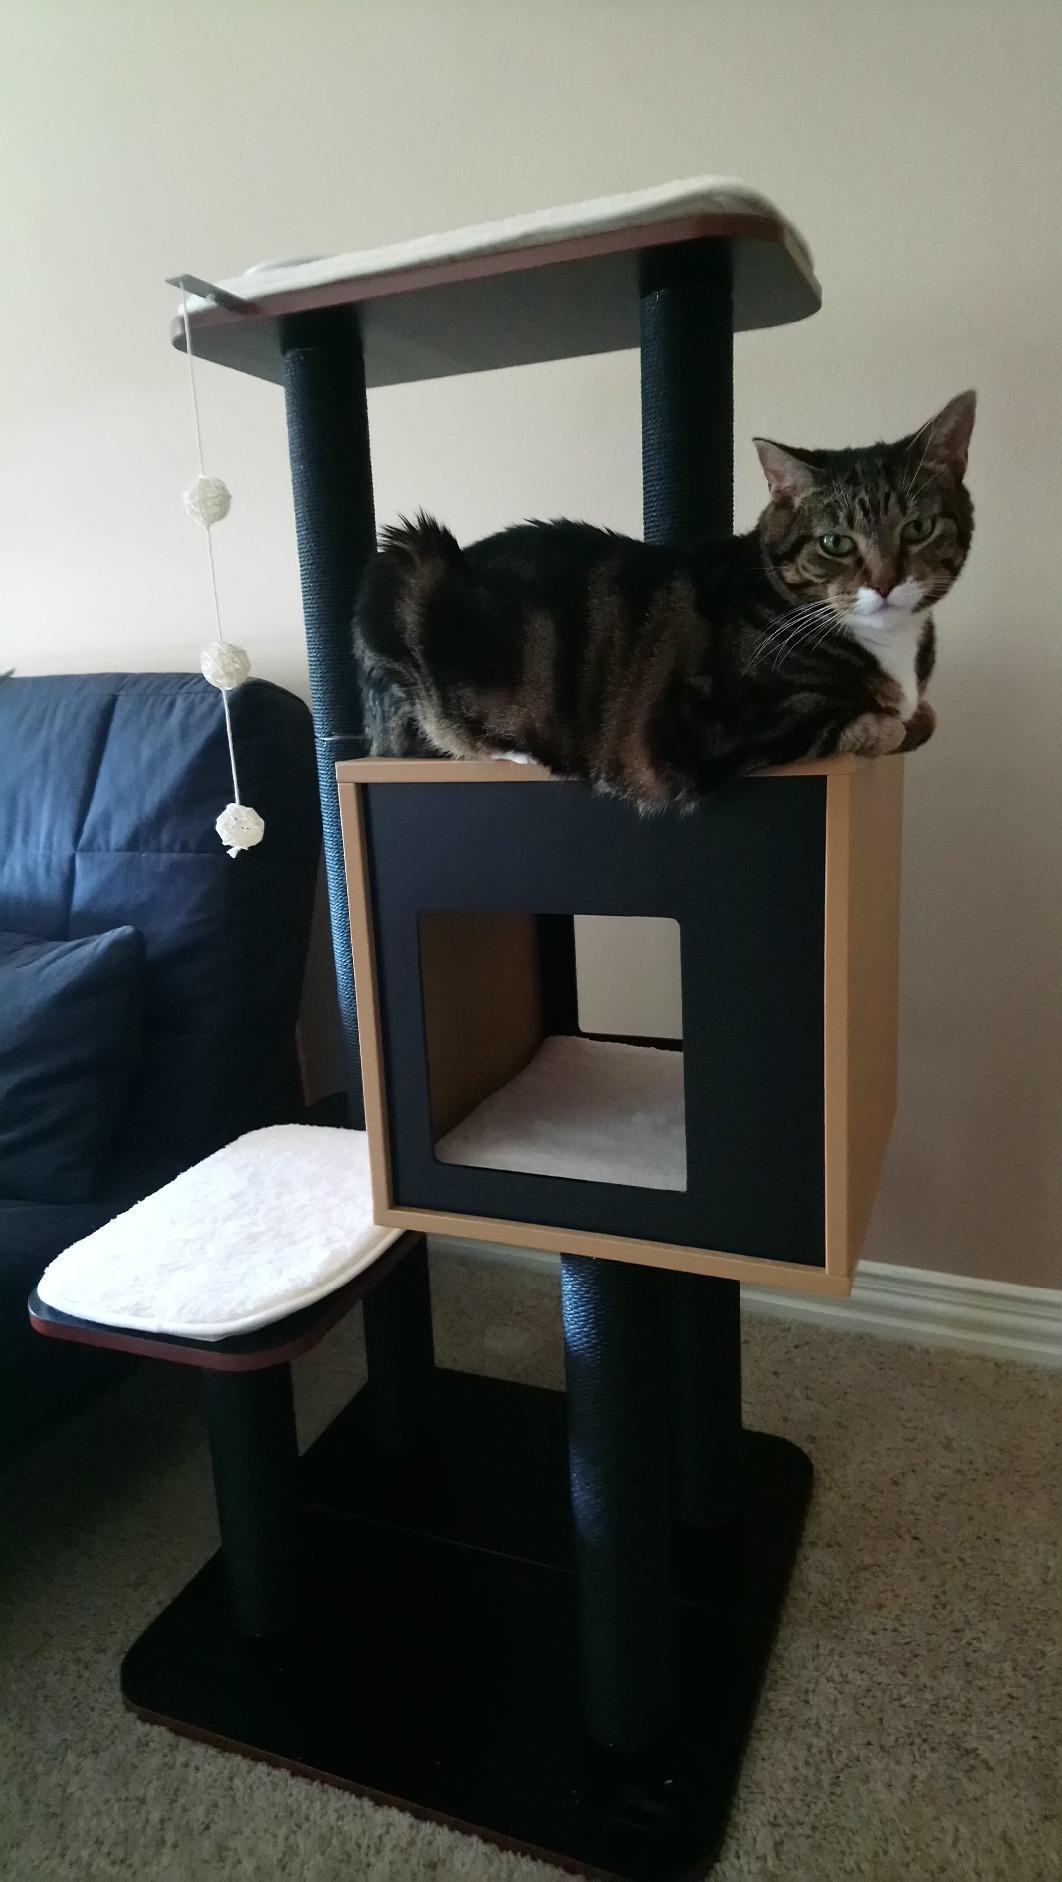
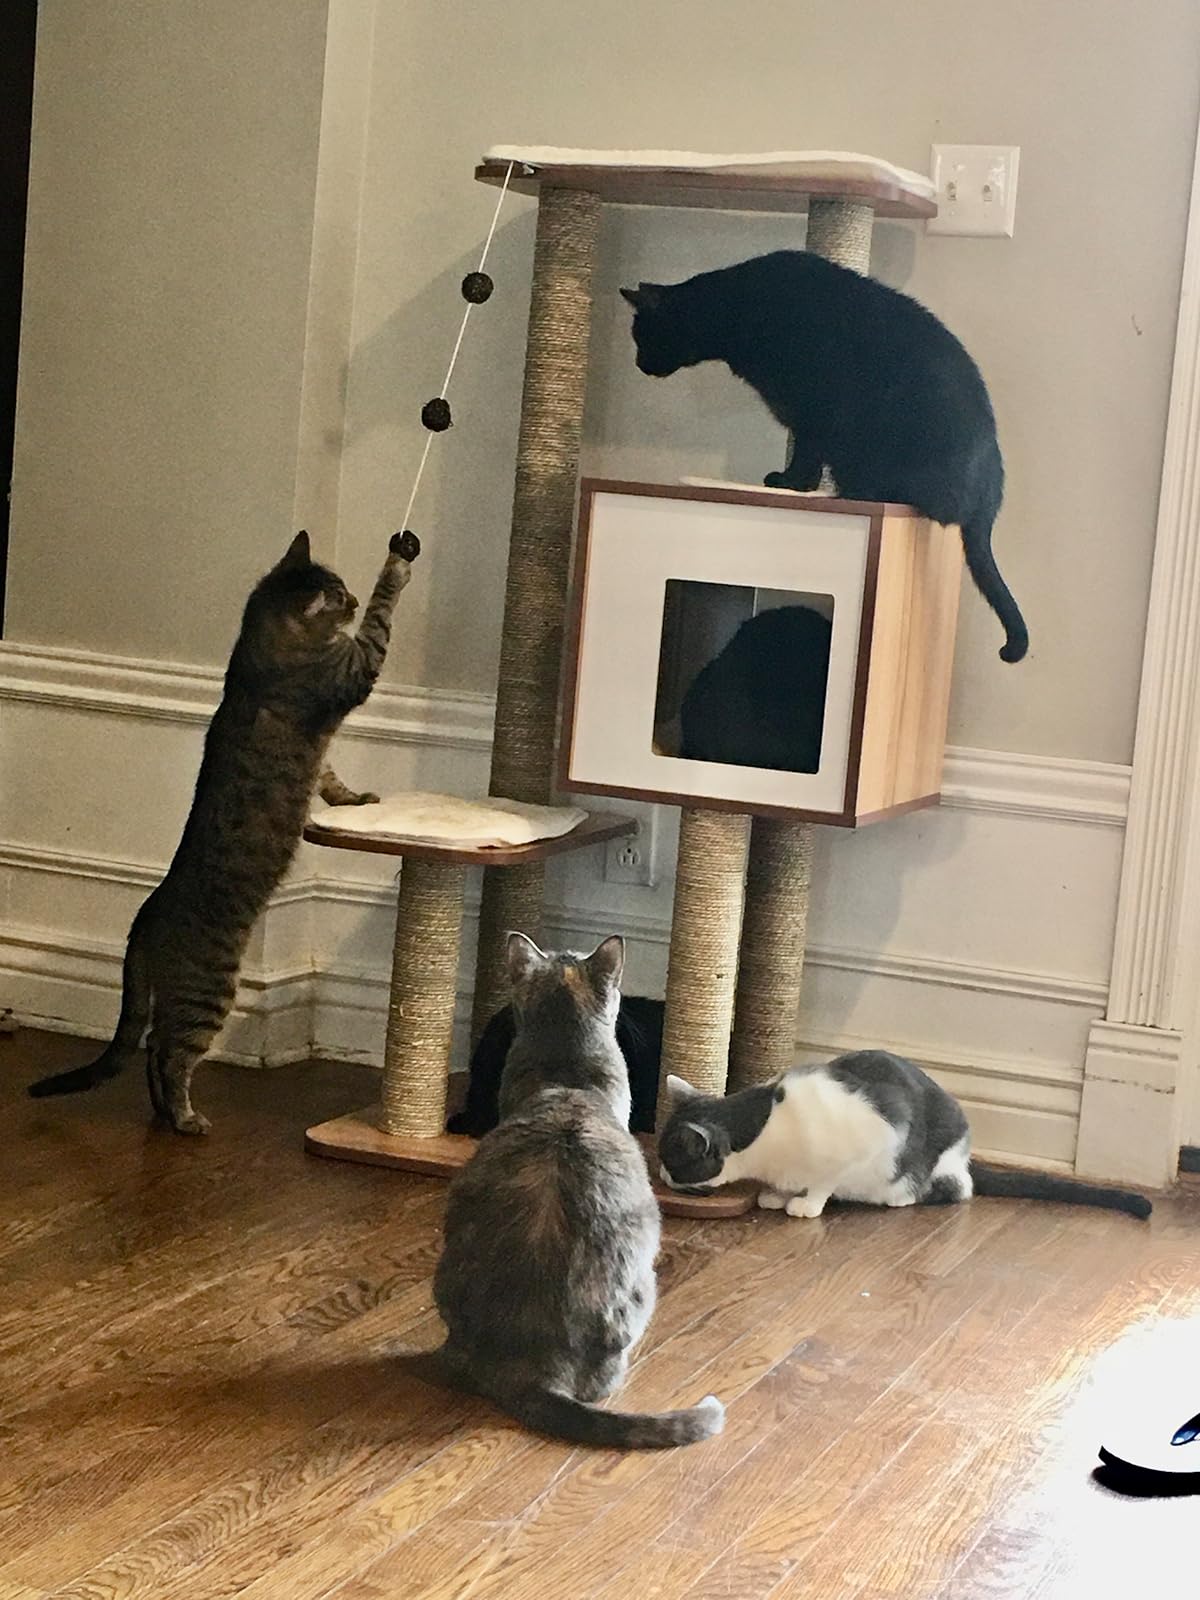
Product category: items_cat tree
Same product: no